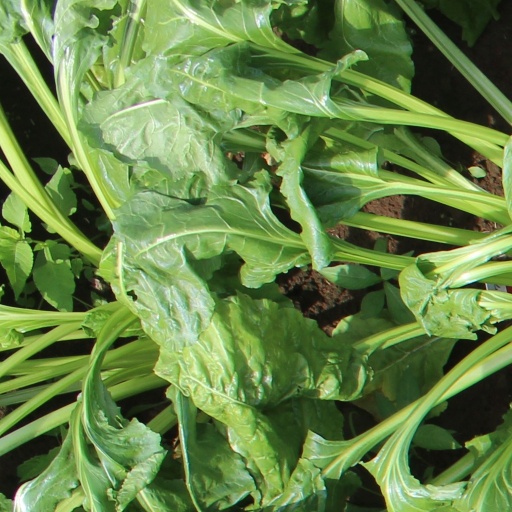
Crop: sugar beet